Cold liquor tank

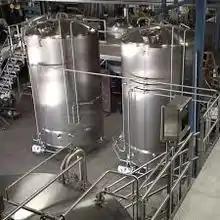
cold liquor tank

Because of the batch nature of brewing processes it would be costly to purchase equipment which can make water at the rate of point usage in comparison to making suitable water continuously at a lower rate which is a sufficient overall volume for the usage when it is needed. One aspect that helps with this assessment is that there are other processes in a brewery which require water. One such process is blending high concentration beer down to the sales concentration after it has been filtered. If all of these point uses were to coincide the required production would be at significant excess to the possible production rate. For this reason there are buffer tanks throughout a brewery at different qualities for different purposes. The DeAerated Water (DAW) or DeAerated Liquor (DAL) tank is another example of this and all of these tanks combined help to level out the water production demand.